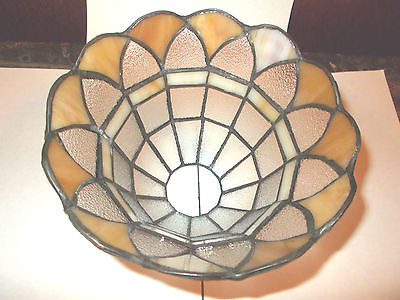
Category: lamp